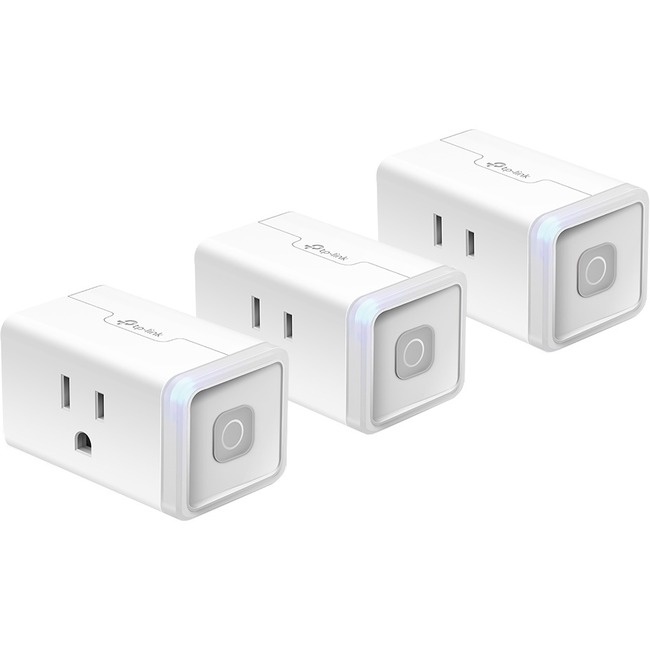
Kasa Smart Wi-Fi Plug Lite
Control from Anywhere With the Kasa Smart app you can turn lite-duty appliances, up to 12 AMPs, on and off from anywhere. Turn on your bedside lamp while in the living room, set your plug to Away Mode to randomly turn on and off while you're away, even set schedules around your day. Compact Design What's better than one smart plug? Two! The compact design of the Kasa Smart Wi-Fi Plug Lite is smaller than other smart plugs and allows two to be stacked in one wall outlet. Leave one outlet completely free for an appliance or another smart plug. Your Voice Has Power Use simple voice commands to control all of your Kasa Smart devices with any Alexa or Google Assistant. Tell your voice assistant to turn on your living room lamp, have it schedule the coffee maker for the morning, even turn on your office fan when it gets too hot. A Single Tap Is All It Takes Use the Grouping feature on the Kasa Smart app to combine your devices together for unified control with one single tap on your smartphone. Combine your living room bulbs, plugs and light switches together for an easier way to turn them on when you get home. More from the Manufacturer Lite-duty Plug: A lighter version of Kasa Smart's mini plug that can power any lite-duty device under 12 AMPs. Control From Anywhere: Turn your smart plug on and off, set schedules or scenes from anywhere with your smartphone using the Kasa Smart app. No Hub Required: The Smart Plug works with a secured 2.4GHz wireless network without the need for a separate hub. Voice Control: Use simple voice commands with your smart plug and any Alexa, Google Assistant or Microsoft Cortana. Compact Design: The compact design of the Kasa Smart Wi-Fi Plug Lite is smaller than other smart plugs and allows them to be stacked in the same outlet. Grouping: Use Grouping to combine your smart plug with other Kasa Smart devices for seamless control with one single tap on your smartphone. Set Schedules: Schedule any device connected to the Kasa Smart Wi-Fi Plug Mini to automatically switch on or off if you're home or away.
Brand: TP-LINK Technologies Co., Ltd
Category: Electronics > Networking > Bridges & Routers > Network Bridges